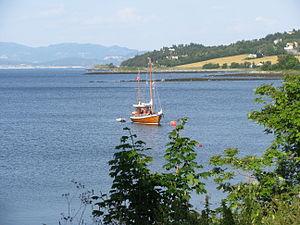
Østbyen est un arrondissement de la ville de Trondheim dans le comté de Trøndelag, en Norvège. L'arrondissement a été créé le 1ᵉʳ janvier 2005 dans le cadre d'une réforme visant à réduire le nombre d'arrondissements de Trondheim. Les arrondissements de Lerkendal et d'Heimdal se trouvent au sud-ouest d'Østbyen, Midtbyen est au nord-ouest. L'arrondissement comprend les quartiers de Møllenberg, Nedre Elvehavn, Rosenborg, Lade, Strindheim, Jakobsli, Ranheim et Vikåsen. Certains quartiers d'Østbyen étaient des quartiers d'habitation populaire comme Ranheim, en raison d'une activité de papeterie. Østbyen longe le Trondheimsfjorden sur sa partie nord. Il arbritre également un centre commercial et un magasin d'usine avec musée du confisier et chocolatier Nidar.